Friis Hills

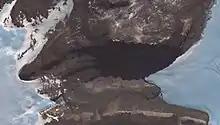
Satellite image of the Simmons Basin, north of Taylor Glacier, taken by ASTER Earth-observing instrument on NASA's Terra satellite. Top: Friis Hills, in their shadow Simmons Lake; bottom (truncated): Solitary Rocks

The Friis Hills are a cluster of ice-free hills, in extent and rising to , on the north side of the bend in Taylor Glacier in Victoria Land, Antarctica. They were named after geographer and archivist Herman Ralph Friis (1906–89), Director of the Center for Polar Archives in the National Archives, a U.S. exchange scientist at the Japanese station East Ongul Island, 1969–70, and a member of the Advisory Committee on Antarctic Names, 1957–73.